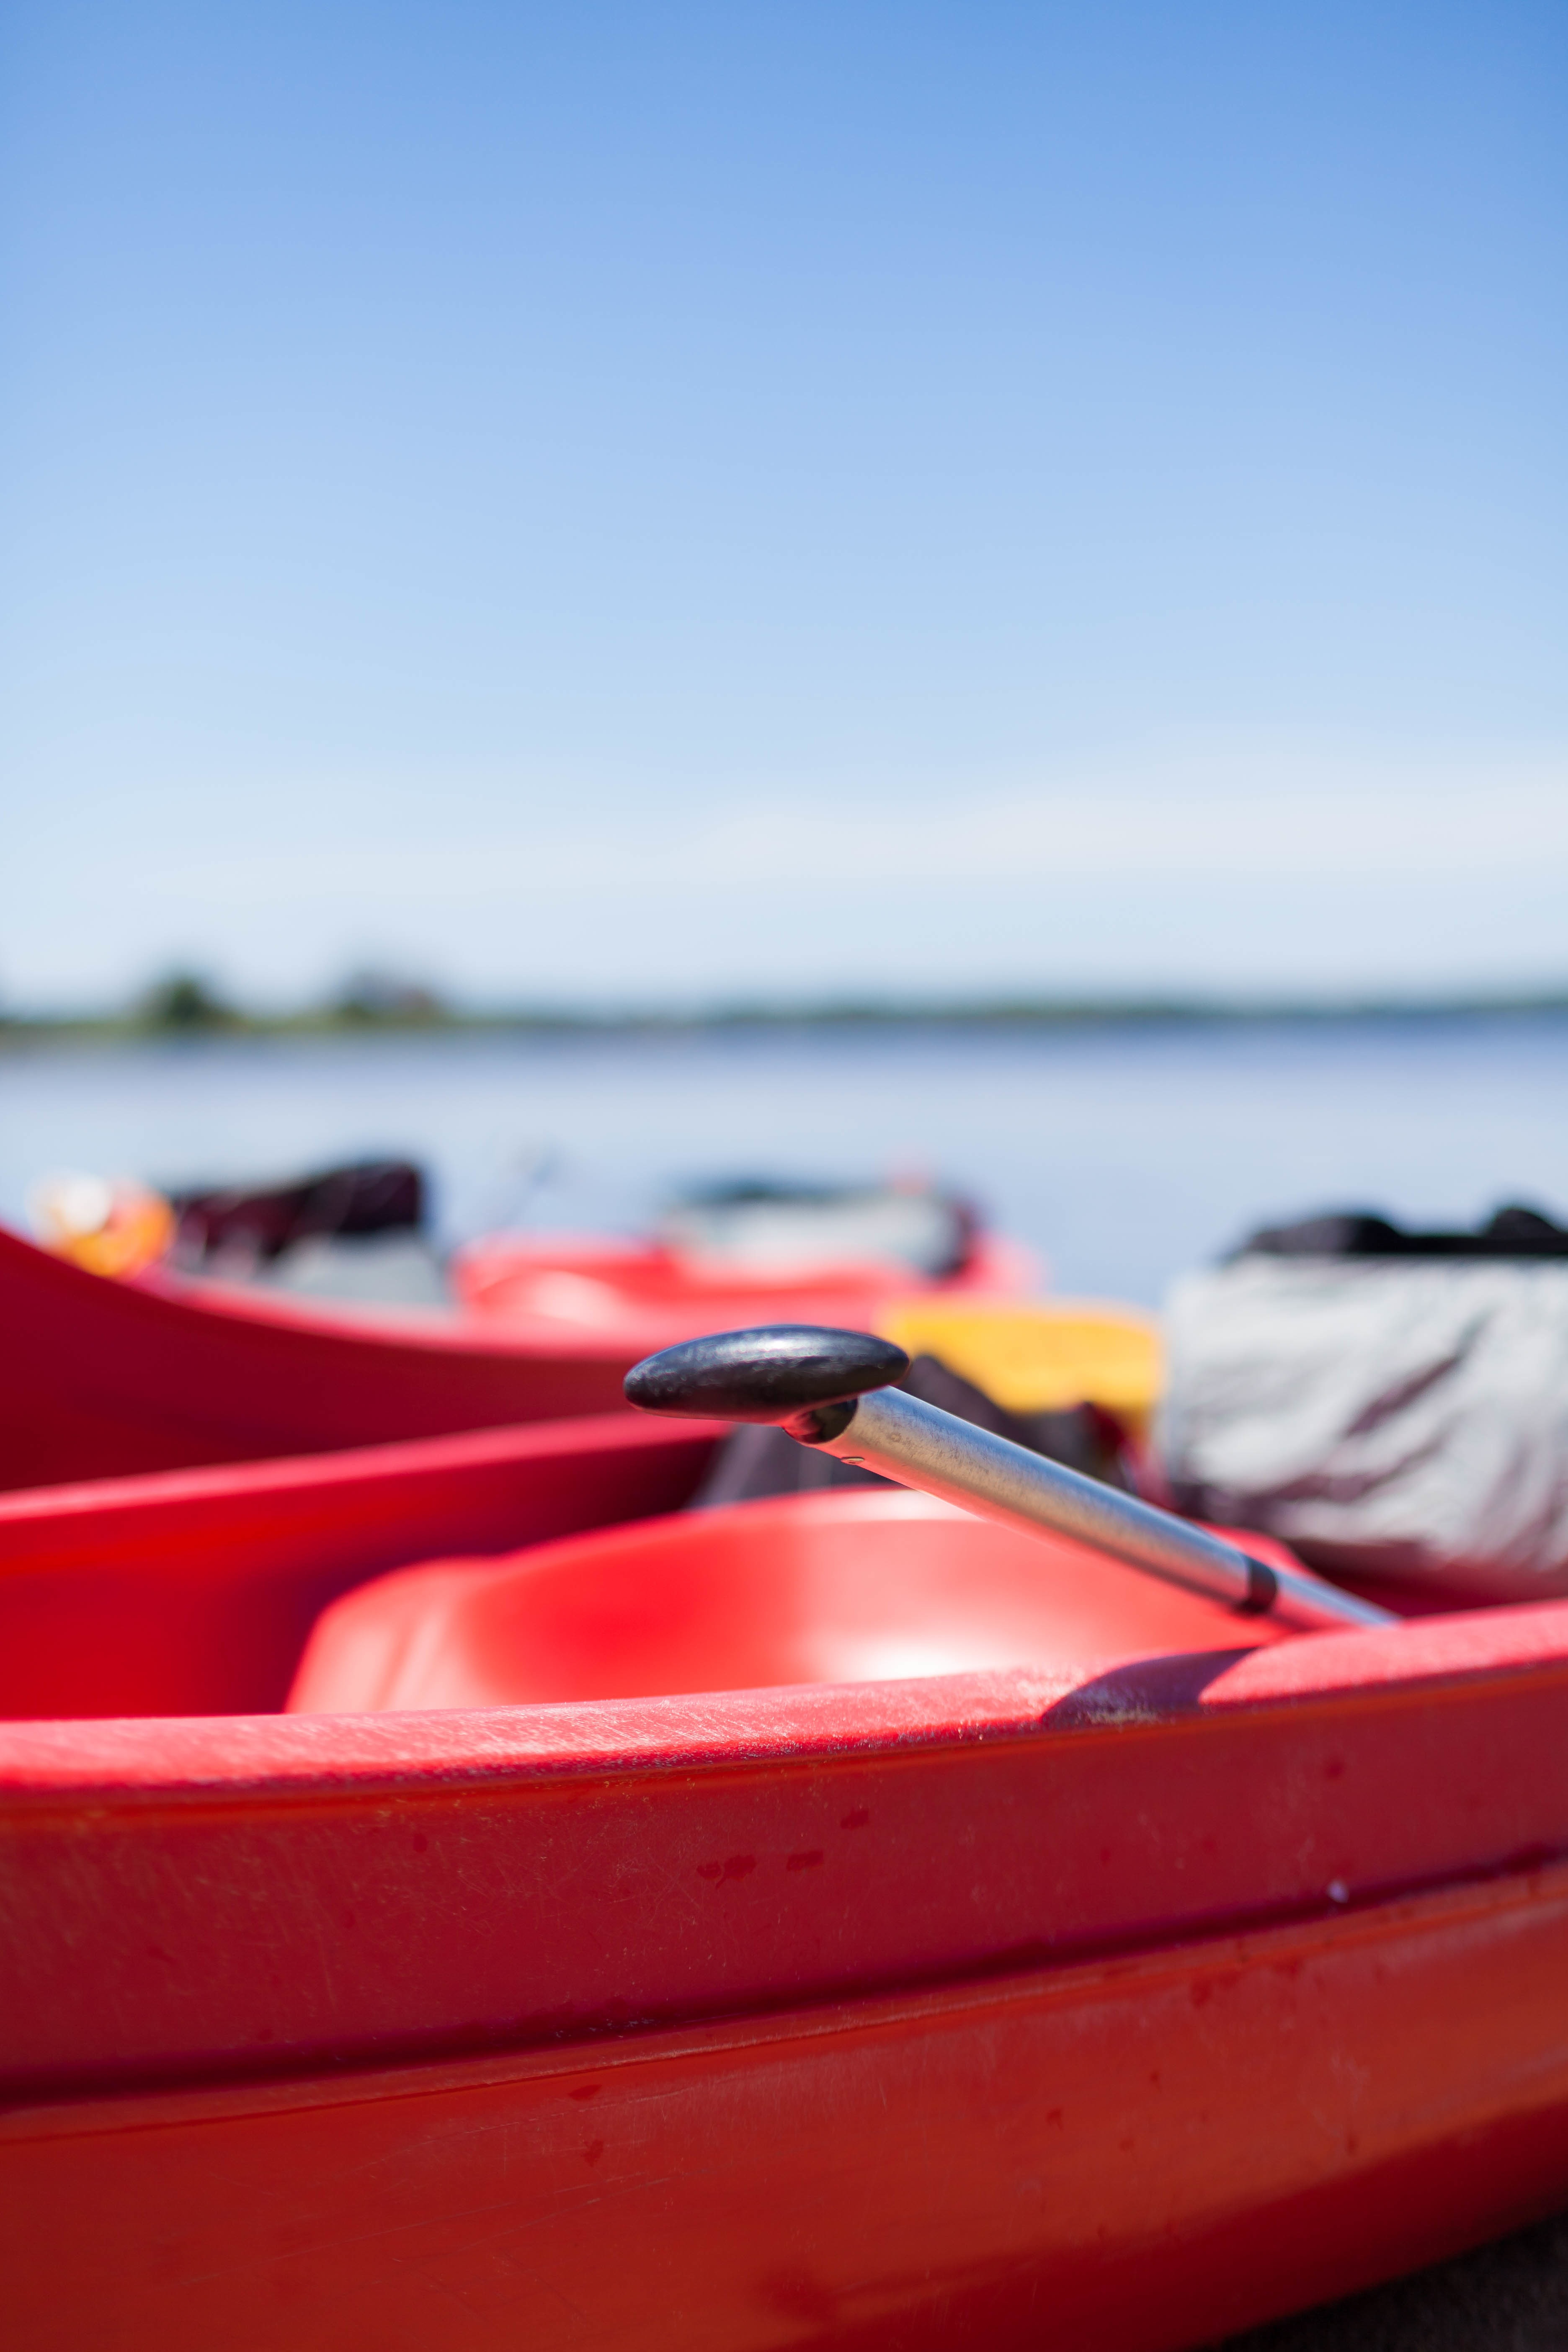
sea, boat, canoe, vehicle, motorboat, boating, watercraft, watercraft rowing